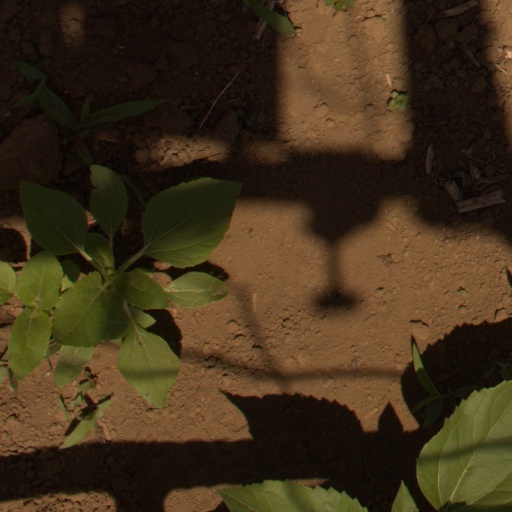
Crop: Jerusalem artichoke